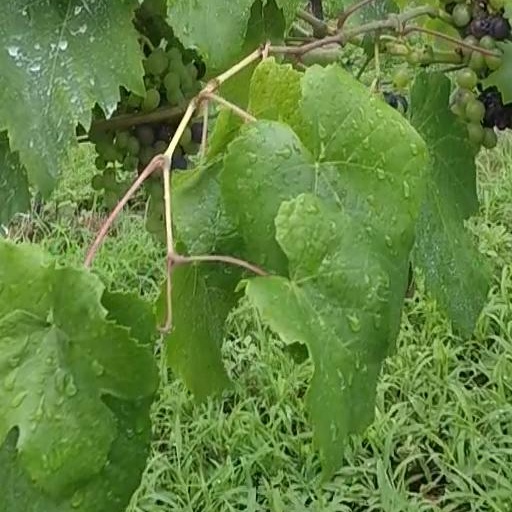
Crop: grape